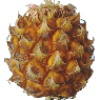
Label: pineapple_mini